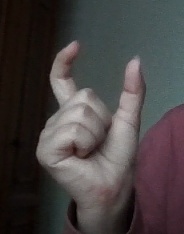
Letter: nun